Iraqi Ground Forces

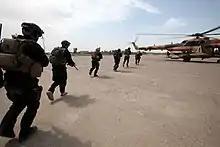
Iraqi Special Operations Forces training April 2011

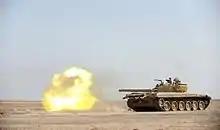
An Iraqi Army T-72 tank performs a live-fire training exercise at the Besmaya Gunnery Range, in Besmaya, Baghdad, 28 October 2008.

Based on Bush administration expectations that coalition forces would be welcomed as liberators after the overthrow of the Hussein regime, prewar planners had only been expecting little if any resistance from the Iraqi people. Thus the new army was initially focused on external defence operations. The new Army was originally intended to comprise 27 battalions in three divisions numbering 40,000 soldiers in three years time. Vinnell Corporation was engaged to train the first nine battalions.